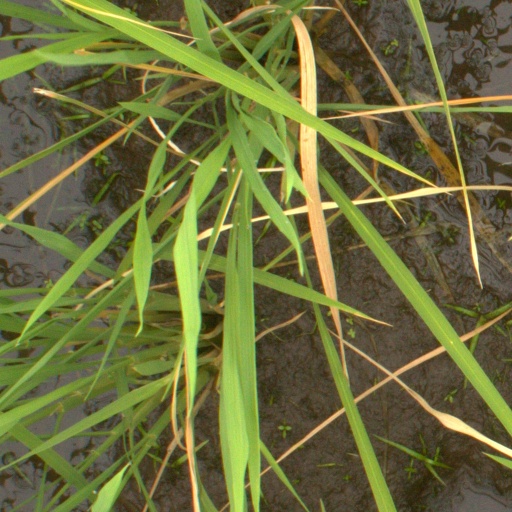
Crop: rice